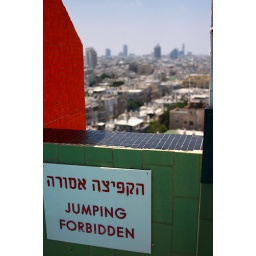
The best sign placement ever. on top of a 12 story building in Tel Aviv